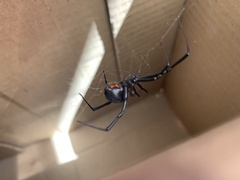
Species: Lactrodectus_hesperus